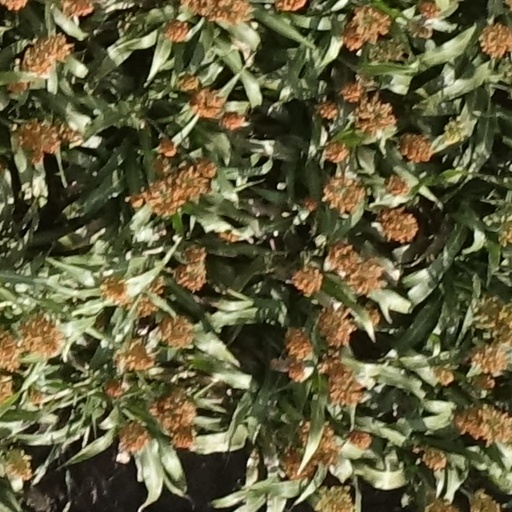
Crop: sorghum